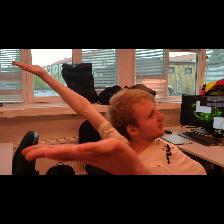
Label: Human